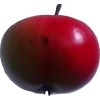
Label: Apple 11